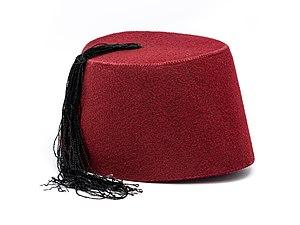
Le fez ou tarbouche est un couvre-chef masculin en feutre, souvent rouge, en forme de cône tronqué, orné d'un gland noir fixé sur le dessus. Ce bonnet sans bord, originaire de la Grèce antique, a été adopté par de nombreux groupes ethniques et religieux pendant les siècles suivants et notamment dans l'Empire Ottoman du XIXᵉ siècle. Dans sa longue histoire, le fez a été porté par plusieurs peuples, dont les Grecs, les Turcs, les Arabes, les Albanais, les Berbères, les Arméniens, les Levantins et diverses populations de religion musulmane. De nos jours, il est de plus en plus rarement porté.